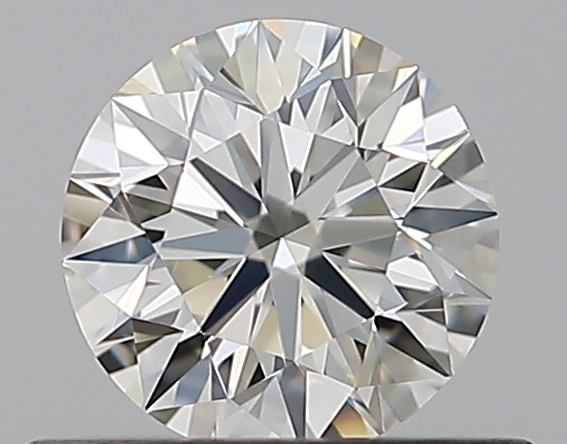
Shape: round
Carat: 0.5
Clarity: VVS2
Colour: K
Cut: EX
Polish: EX
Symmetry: EX
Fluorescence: ST
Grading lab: GIA
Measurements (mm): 5.03 x 5.07 x 3.18